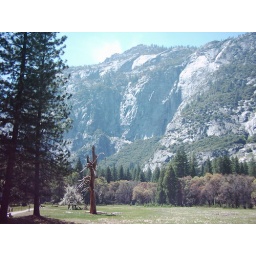
The meadows are just turning green and the trees are in bloom.